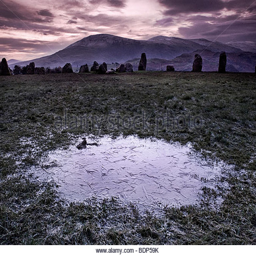
a frozen puddle in a field with nearby standing stones and mountains in the distance